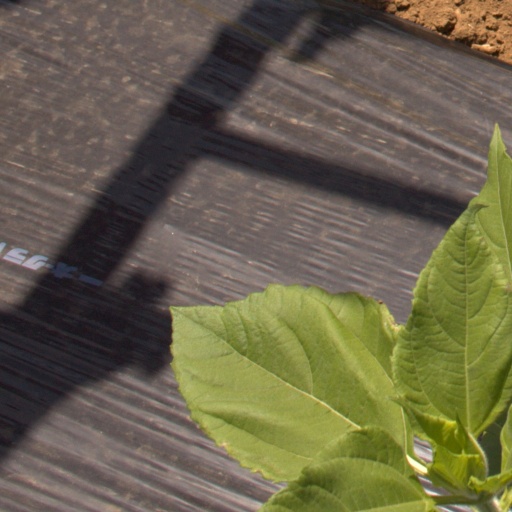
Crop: Jerusalem artichoke